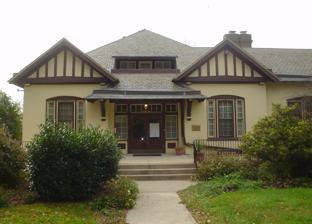
Building: Twentieth Century Club of Lansdowne
Country: United States of America
Year built: 1911
United States historic place Twentieth Century Club of Lansdowne U.S. National Register of Historic Places Twentieth Century Club of Lansdowne, November 2009 Show map of Pennsylvania Show map of the United States Location 84 S. Lansdown Ave., Lansdowne, Pennsylvania Coordinates 39°56′8″N 75°17′4″W / 39.93556°N 75.28444°W / 39.93556; -75.28444 Area 1 acre (0.40 ha) Built 1911 Architect Heacock & Hokanson; Groover, George W. NRHP reference No. 80003485 Added to NRHP July 23, 1980 Twentieth Century Club of Lansdowne is a historic club building located at Lansdowne , Delaware County, Pennsylvania . It was built in 1911, and is a 1 + 1 ⁄ 2 -story, rectangular stone and brick building measuring 43 feet, 10 inches, by 95 feet, 6 inches.  It has a small rear wing, slate pyramid-shaped roof with two projecting front gables, and a large articulated chimney. It was added to the National Register of Historic Places in 1980. References